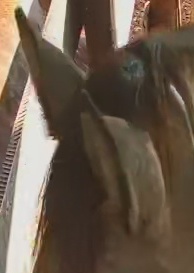
Face region: ears (position_of_ears)
Pain indicator: not_present